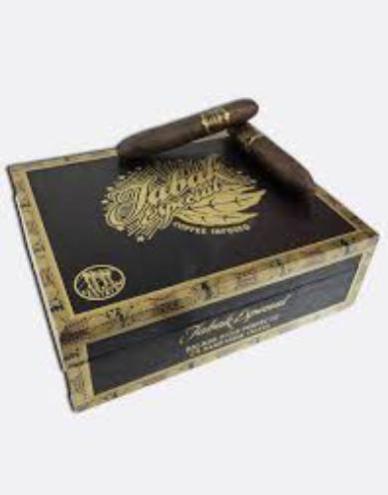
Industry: Necessities